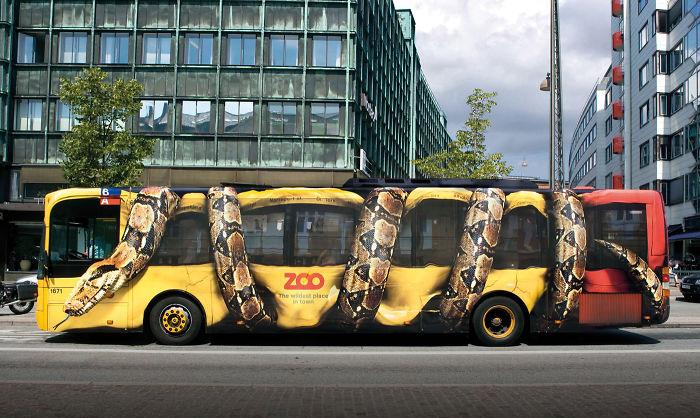
ở trên đường có sự xuất hiện của một chiếc xe buýt